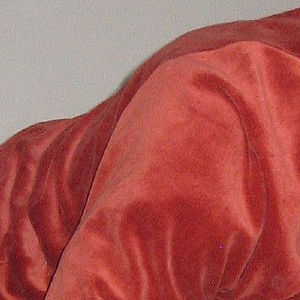
Velour
Velour
Velour er en tekstiltype, der er fløjlsagtig i overfladen. På den vævede bund er der kort og tætsiddende luv, der står lige op. Velour er oprindeligt fremstillet af silke, men i dag oftest af bomuld, men kan også være lavet af kunstfiber. Det anvendes som såvel møbel- som beklædningsstof. Velour fås i formerne almindeligt og meget nervøst. Velour findes både med og uden stræk.